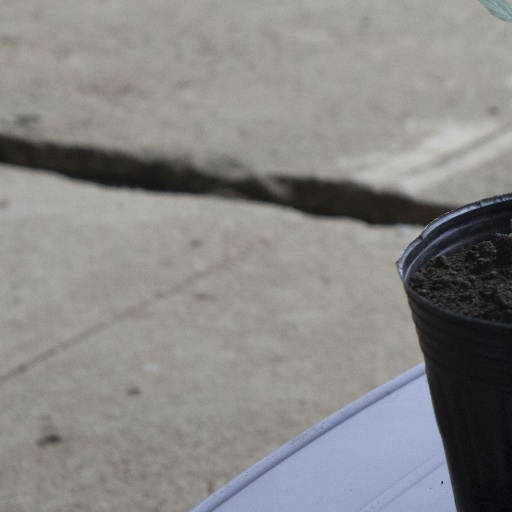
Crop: soybean